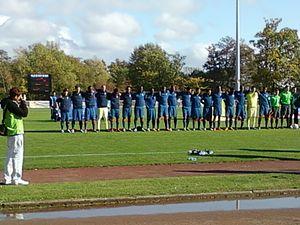
L'équipe de France U16 lors du match contre les USA du 25 octobre 2011 à Sucy-en-Brie (1ère journée du tournoi du Val-de-Marne)
L'équipe de France de football des moins de 16 ans appelée en raccourci U16, est constituée par une sélection des meilleurs joueurs français de 16 ans et moins sous l'égide de la FFF.